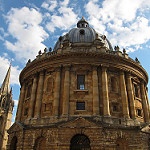
Scene: Outdoor